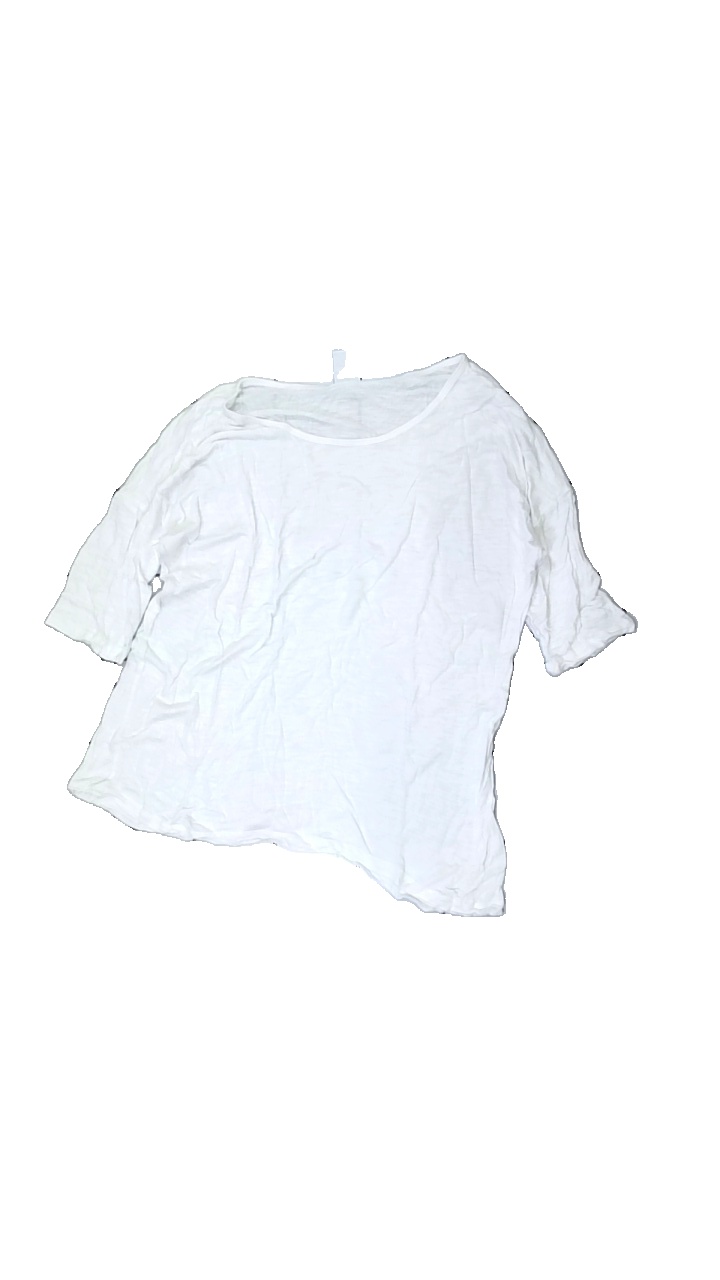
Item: Top (Ladies)
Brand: Vero Moda
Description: plain white top
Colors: White
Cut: Regular, C-collar
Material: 100% viscose
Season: All
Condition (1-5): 2
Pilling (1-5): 4
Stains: Minor
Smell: Major
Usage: Export
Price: <50